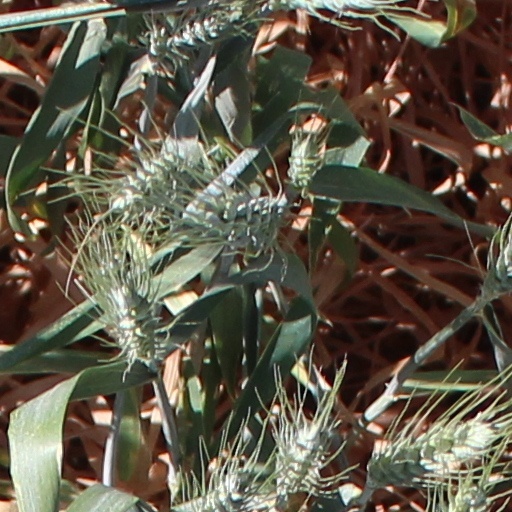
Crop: wheat